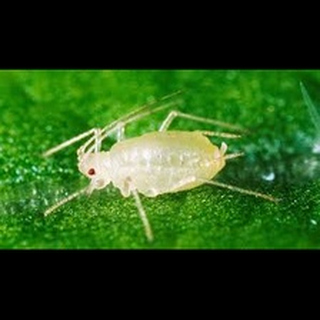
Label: wheat_aphid